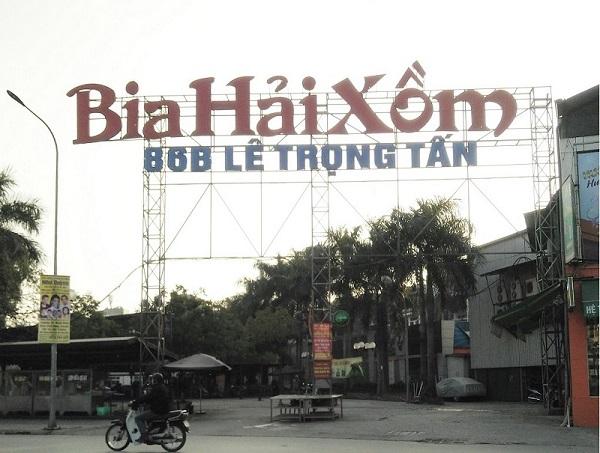
có hai dòng chữ xuất hiện ở trên cái bảng tên